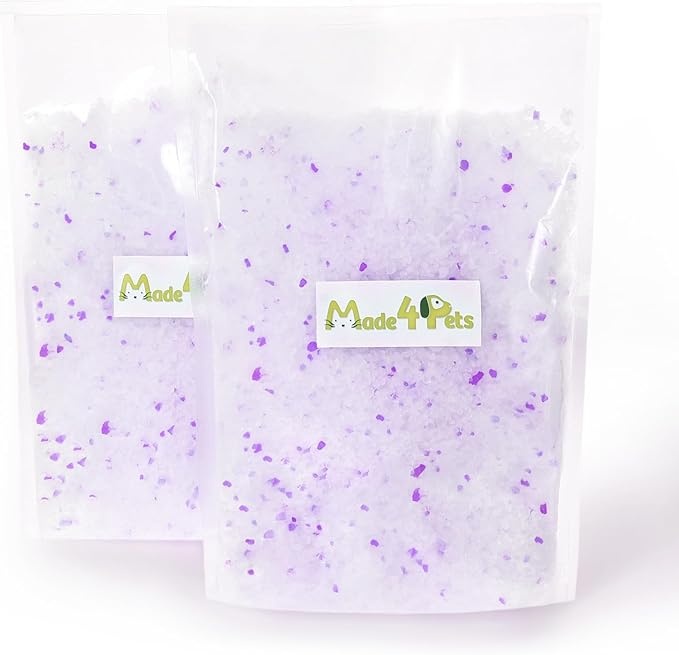
Made4Pets Cat Litter Crystals Kitty Litter Odor Control Crystal Litter Non Clumping No scooping Low Dust, Low Tracking, Lightweight, Dehydrates Waste,Lavender– 6.6 lbs (2 x 3.3 lb Packs)
About This 🐱Excellent Odor Control : Due to the special adsorption principle and more crystal facets, our crystal cat litter crystals can timely adsorb and lock in odors. The new formula can remove odors 5 times higher than ordinary cat litter, keeping your home fresh at all times. 🐱No scooping : Our non clumping cat litter has more facets, which can efficiently dehydrate waste without clumping, so there is no need to scoop it every day. Just change the other pack every month. 🐱Low Tracking & Dust-Free : The crystalline material reduces the dust content in cat litter, and it will not become sticky after absorbing water. Litter crystals will not stick to the cat's feet and be taken out of the litter box, reducing more cleaning chores. 🐱Convenient Packaging: According to experimental testing, we have packaged the dosage of one cat into one bag (note: there may be errors depending on the frequency of toileting), weighing 4.3 pounds per pack, which is easy to exchange and replenish. 🐱Compatible Litter Box : Our cat crystal litter can be used to supplement any brand of litter box, except filtering automatic cat litter box, making it convenient for you to use. Overview Brand : MADE 4 PETS Item Weight : 11 Pounds Material : Silica Scent : Lavender UPC : 724725717578 Unit Count : 1.0 Count Manufacturer : MADE 4 PETS
Brand: Made4Pets
Category: Animals & Pet Supplies > Pet Supplies > Cat Supplies > Cat Litter